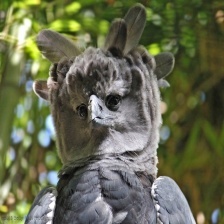
Species: HARPY EAGLE
Scientific name: HARPIA HARPYJA